Oras de Peligro

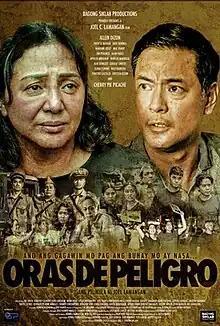
Theatrical release poster

Oras de Peligro (lit. Hour of Danger) is a 2023 Philippine crime drama film directed by Joel Lamangan. The film was written by Boni Ilagan and Eric Ramos and stars Allen Dizon, Cherry Pie Picache, Mae Paner, Therese Malvar, and Dave Bornea.